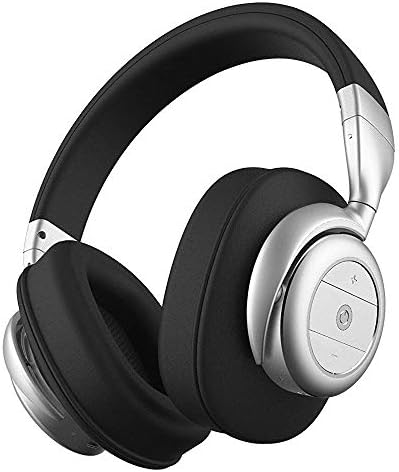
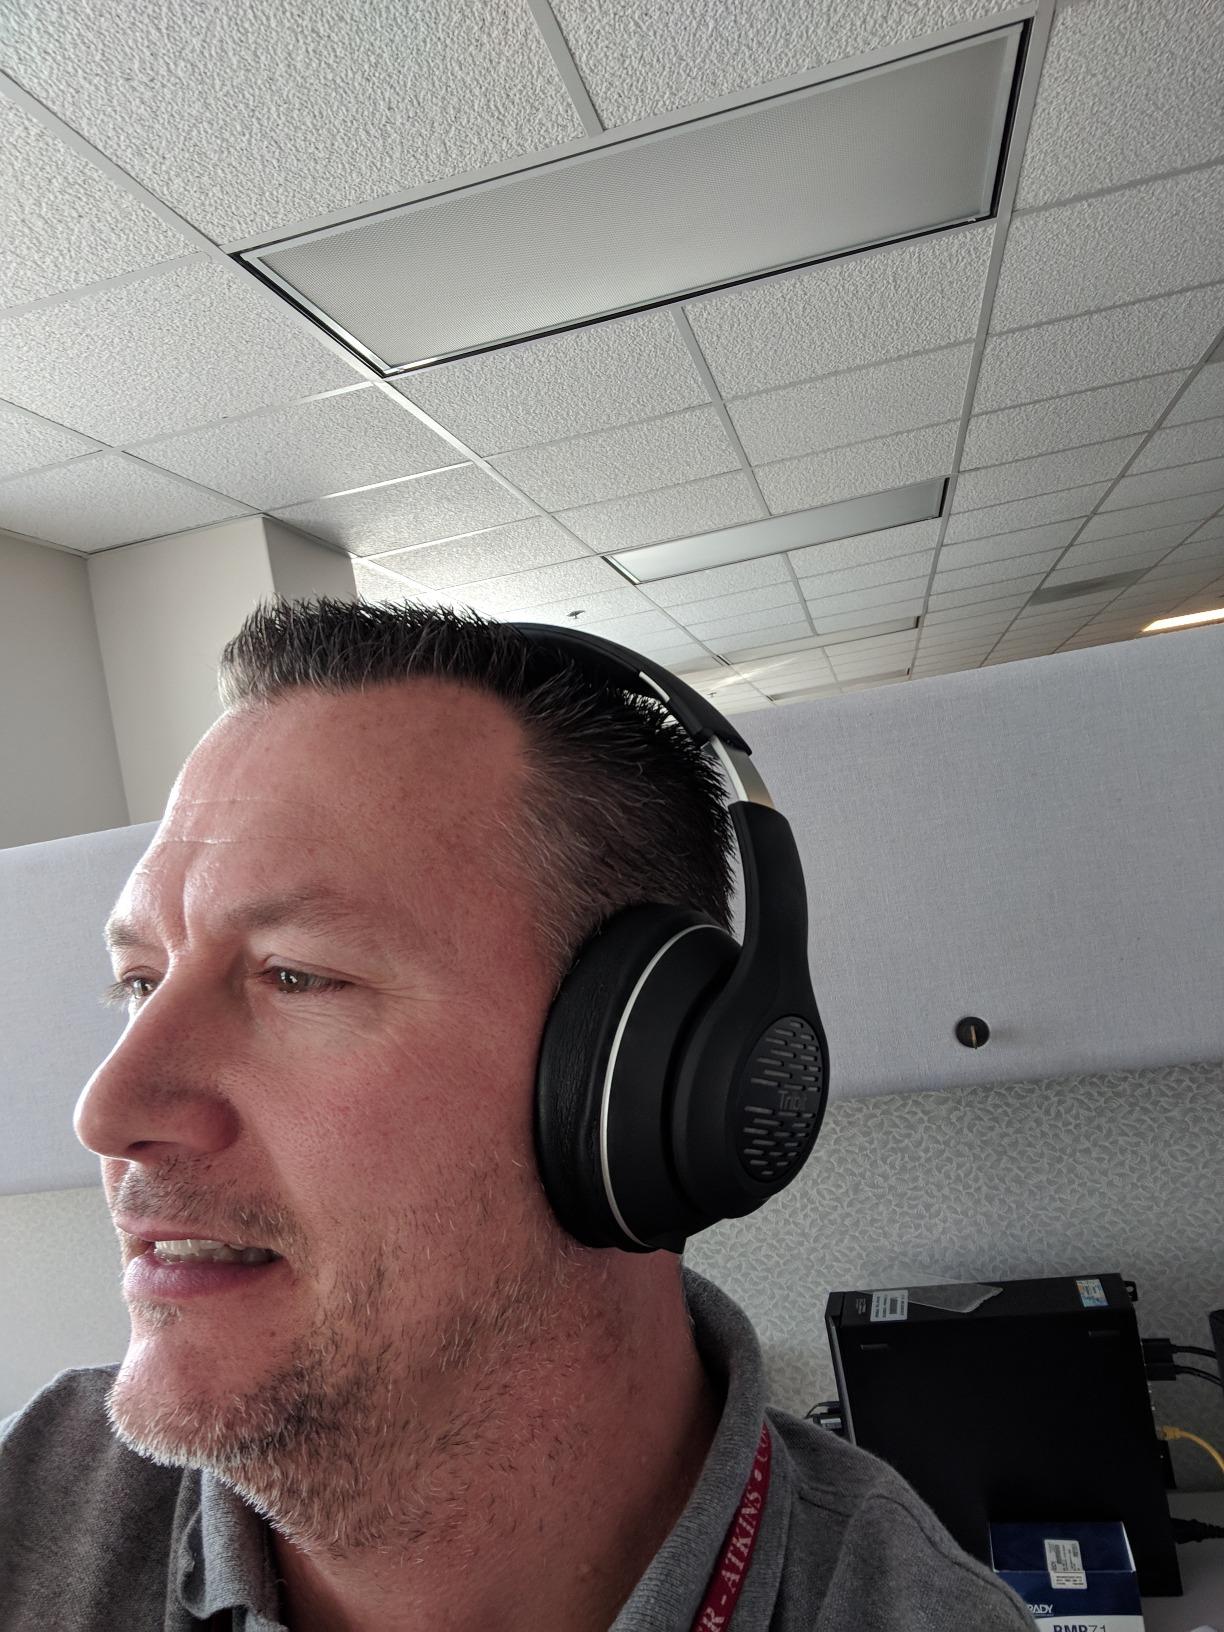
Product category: headphones
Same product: no